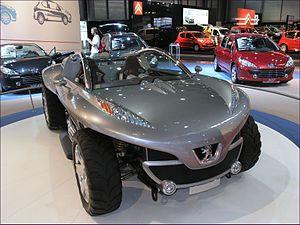
La Peugeot Buggy Hoggar est un prototype concept car buggy tout-terrain, du constructeur automobile Peugeot, présenté en 2003 au Salon international de l'automobile de Genève.